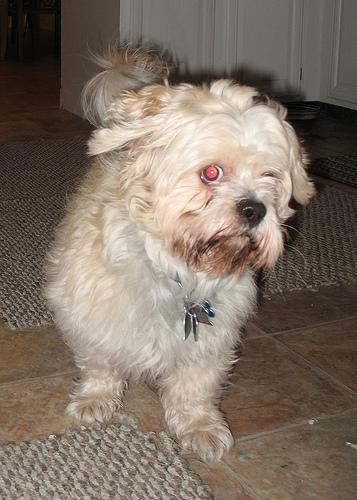
Lhasa